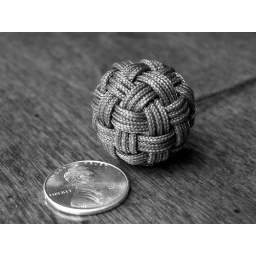
A 45 face/facet globe knot, tied with 1.4mm black cord, tightened over a 3/4&amp;quot; wooden ball.